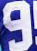
Number: 9